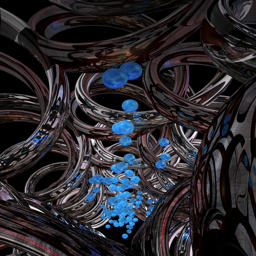
this image is an artist 's representation of what the channels that span a cell 's membrane and control - way communication between the cell and its environment look like .